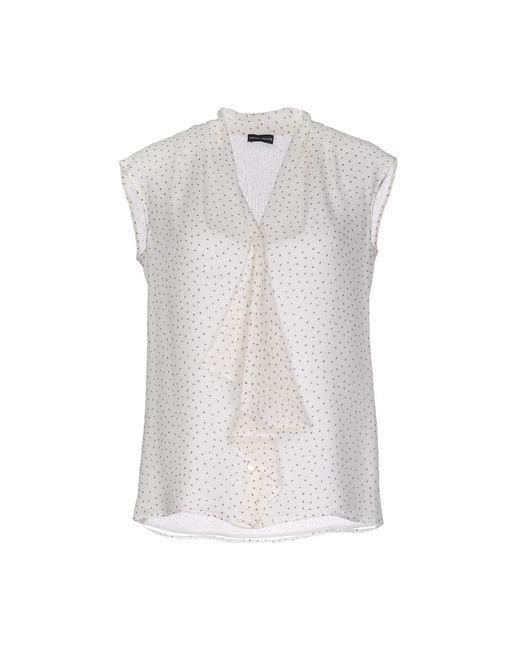
Weißes Oberteil ärmelloses Oberteil aus Leinenmaterial, gestaltbarer Kragen